Sodium compounds

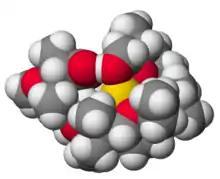
The structure of the complex of sodium (Na, shown in yellow) and the antibiotic monensin-A.

Many organosodium compounds have been prepared. Because of the high polarity of the C-Na bonds, they behave like sources of carbanions (salts with organic anions). Some well-known derivatives include sodium cyclopentadienide (NaCH) and trityl sodium ((CH)CNa). Sodium naphthalene, Na[CH•], a strong reducing agent, forms upon mixing Na and naphthalene in ethereal solutions.